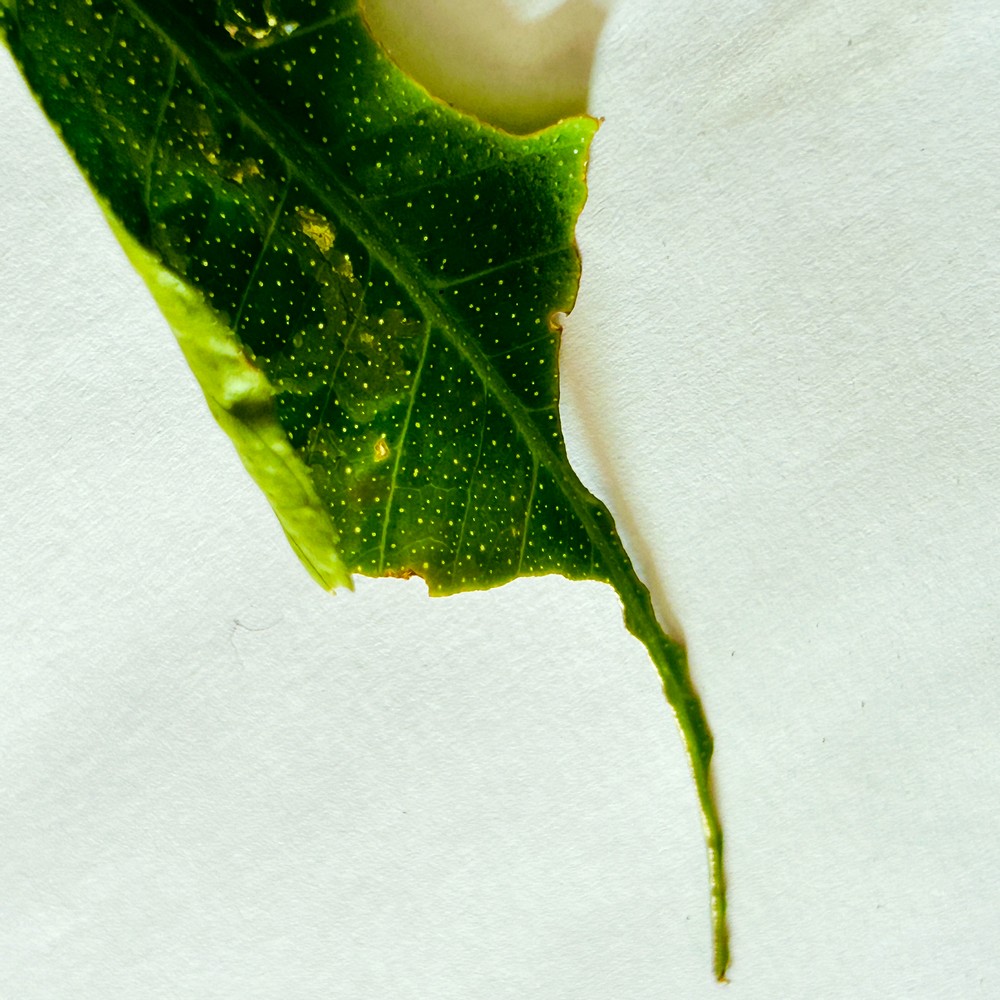
Label: Deficiency Leaf